56th Theater Information Operations Group

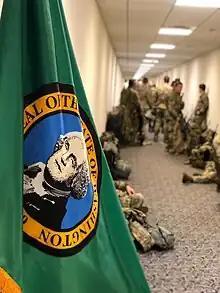
Washington Army National Guard Soldiers stand by as a quick reaction force in the Dirksen Senate Office Building during the 2021 presidential inauguration

In January 2021, the 56th TIOG established and assumed command of a 380-person joint task force composed of Washington Army and Air National Guard personnel that soon deployed as part of 25,000 National Guardsmen to Washington D.C., providing security for the 2021 Presidential Inauguration as part of Operation Capitol Response. In March of the same year, the 156th was activated to provide support to the Washington State Employment Support Department.